Ho Pei-shan

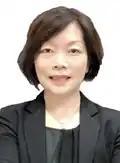
Official portrait, 2016

Ho Pei-shan (born 29 December 1967) is a Taiwanese politician who served as Minister of Labor from May to November 2024. She previously served as the deputy secretary-general of the Executive Yuan from 2016 to 2024.